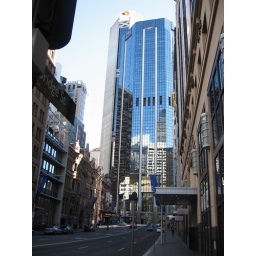
Sam works in building on the right of this street